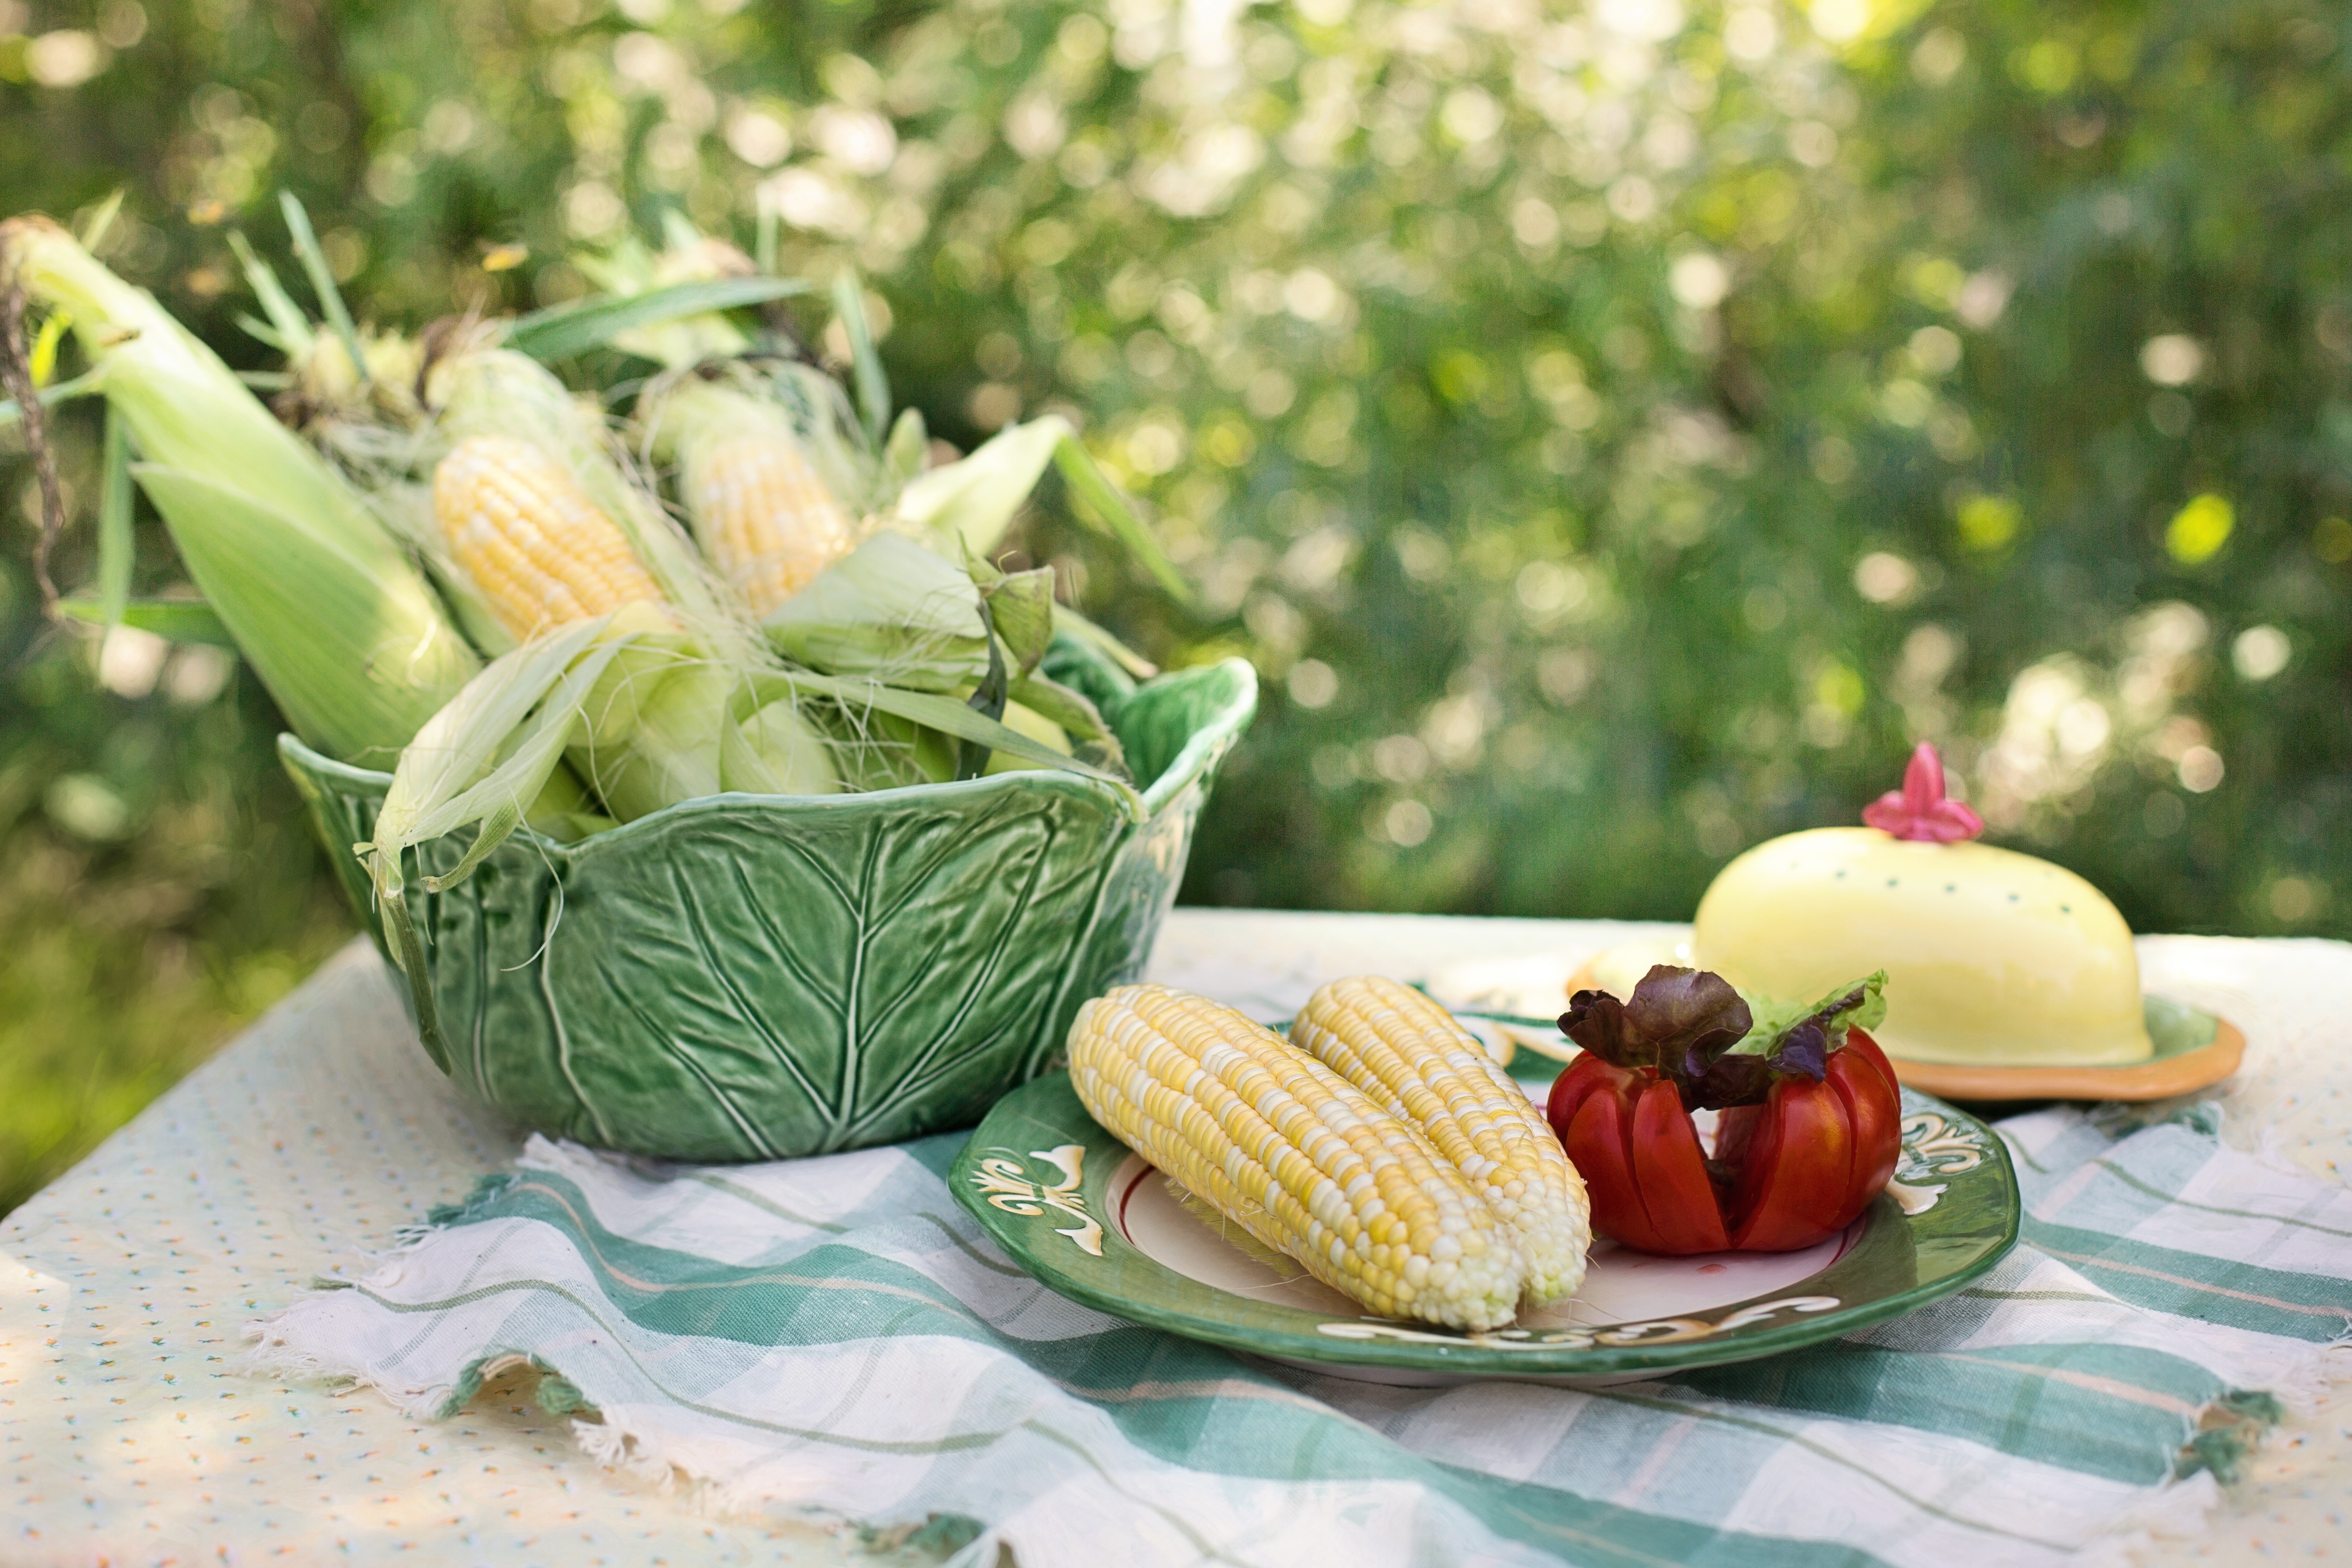
nature, plant, grain, sweet, flower, summer, meal, food, green, harvest, produce, vegetable, natural, corn, fresh, yellow, agriculture, healthy, cob, sweetcorn, picnic, maize, organic, flowering plant, corn on cob